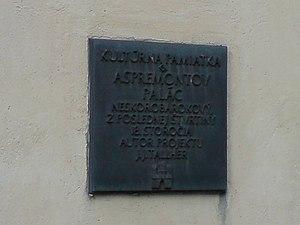
Le palais d'Aspremont est un palais d'été de style rococo, situé dans le jardin médical de Bratislava au 24, rue Spitalska. Il possède l'un des plus beaux jardins des palais de Bratislava.